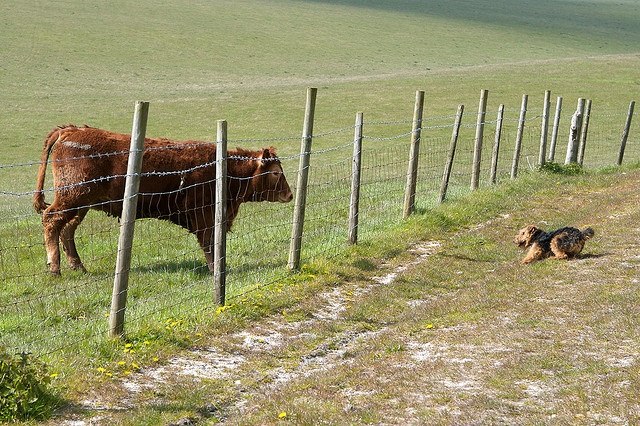
A dog looking at a steer through a chained fence.
A fence is separating a dog and a cow.
A dog by a fence looking at a cow in a pasture.
A puppy and cow speared by a chain link fence
A dog and cow staring at each other through a barbed wire fence.